José María Sentís Simeón

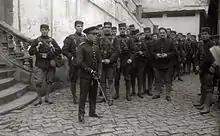
troops departing for Morocco (1922)

In 1921 Sentís volunteered to serve in Morocco, where he was assigned to Regimiento de Luchana. In his later recollections he claimed to have served 2,5 years in Africa, but as late as in 1926 he was still reported in the press as serving in the Dark Continent. He completed the colonial experience as lieutenant before returning to his Almansa regiment. Sentís spent the late 1920s on routine garrison service; in 1927 he grew to captain and assumed command of a machine-gun sub-unit. When the Republic was declared Sentís remained capitán; the new military administration did not have much trust in his loyalty, especially that he did not make a secret of his Carlist, ultra-Right outlook. By the end of 1931 he was left with no clear assignment, reduced to the status of "disponibile". It is not clear whether he was reinstated before the assumed power, yet prior to 1934 he was already assigned to the 4th Somatenes Division. During the October 1934 revolutionary unrest in Catalonia Sentís commanded troops which seized the building of Tarragona Gobierno Civil, occupied by members of and Estat Catalá, and was vital to thwarting revolutionary attempts in the province. According to one source he assumed "funciones de gobernador Civil y de Orden Público", according to another he was formally nominated the provincial Delegado de Orden Público. In late 1935 he was back with his old Regimiento de Almansa.